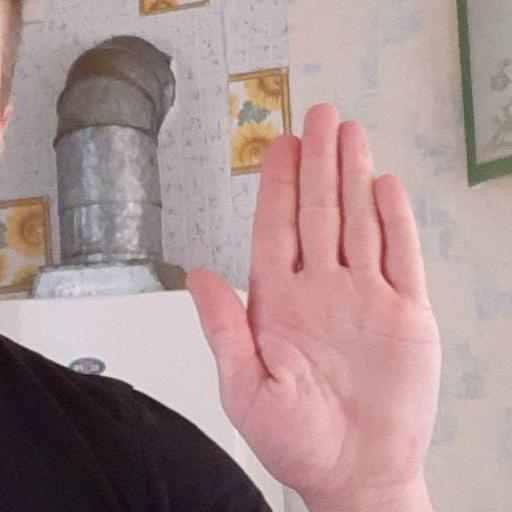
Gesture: stop